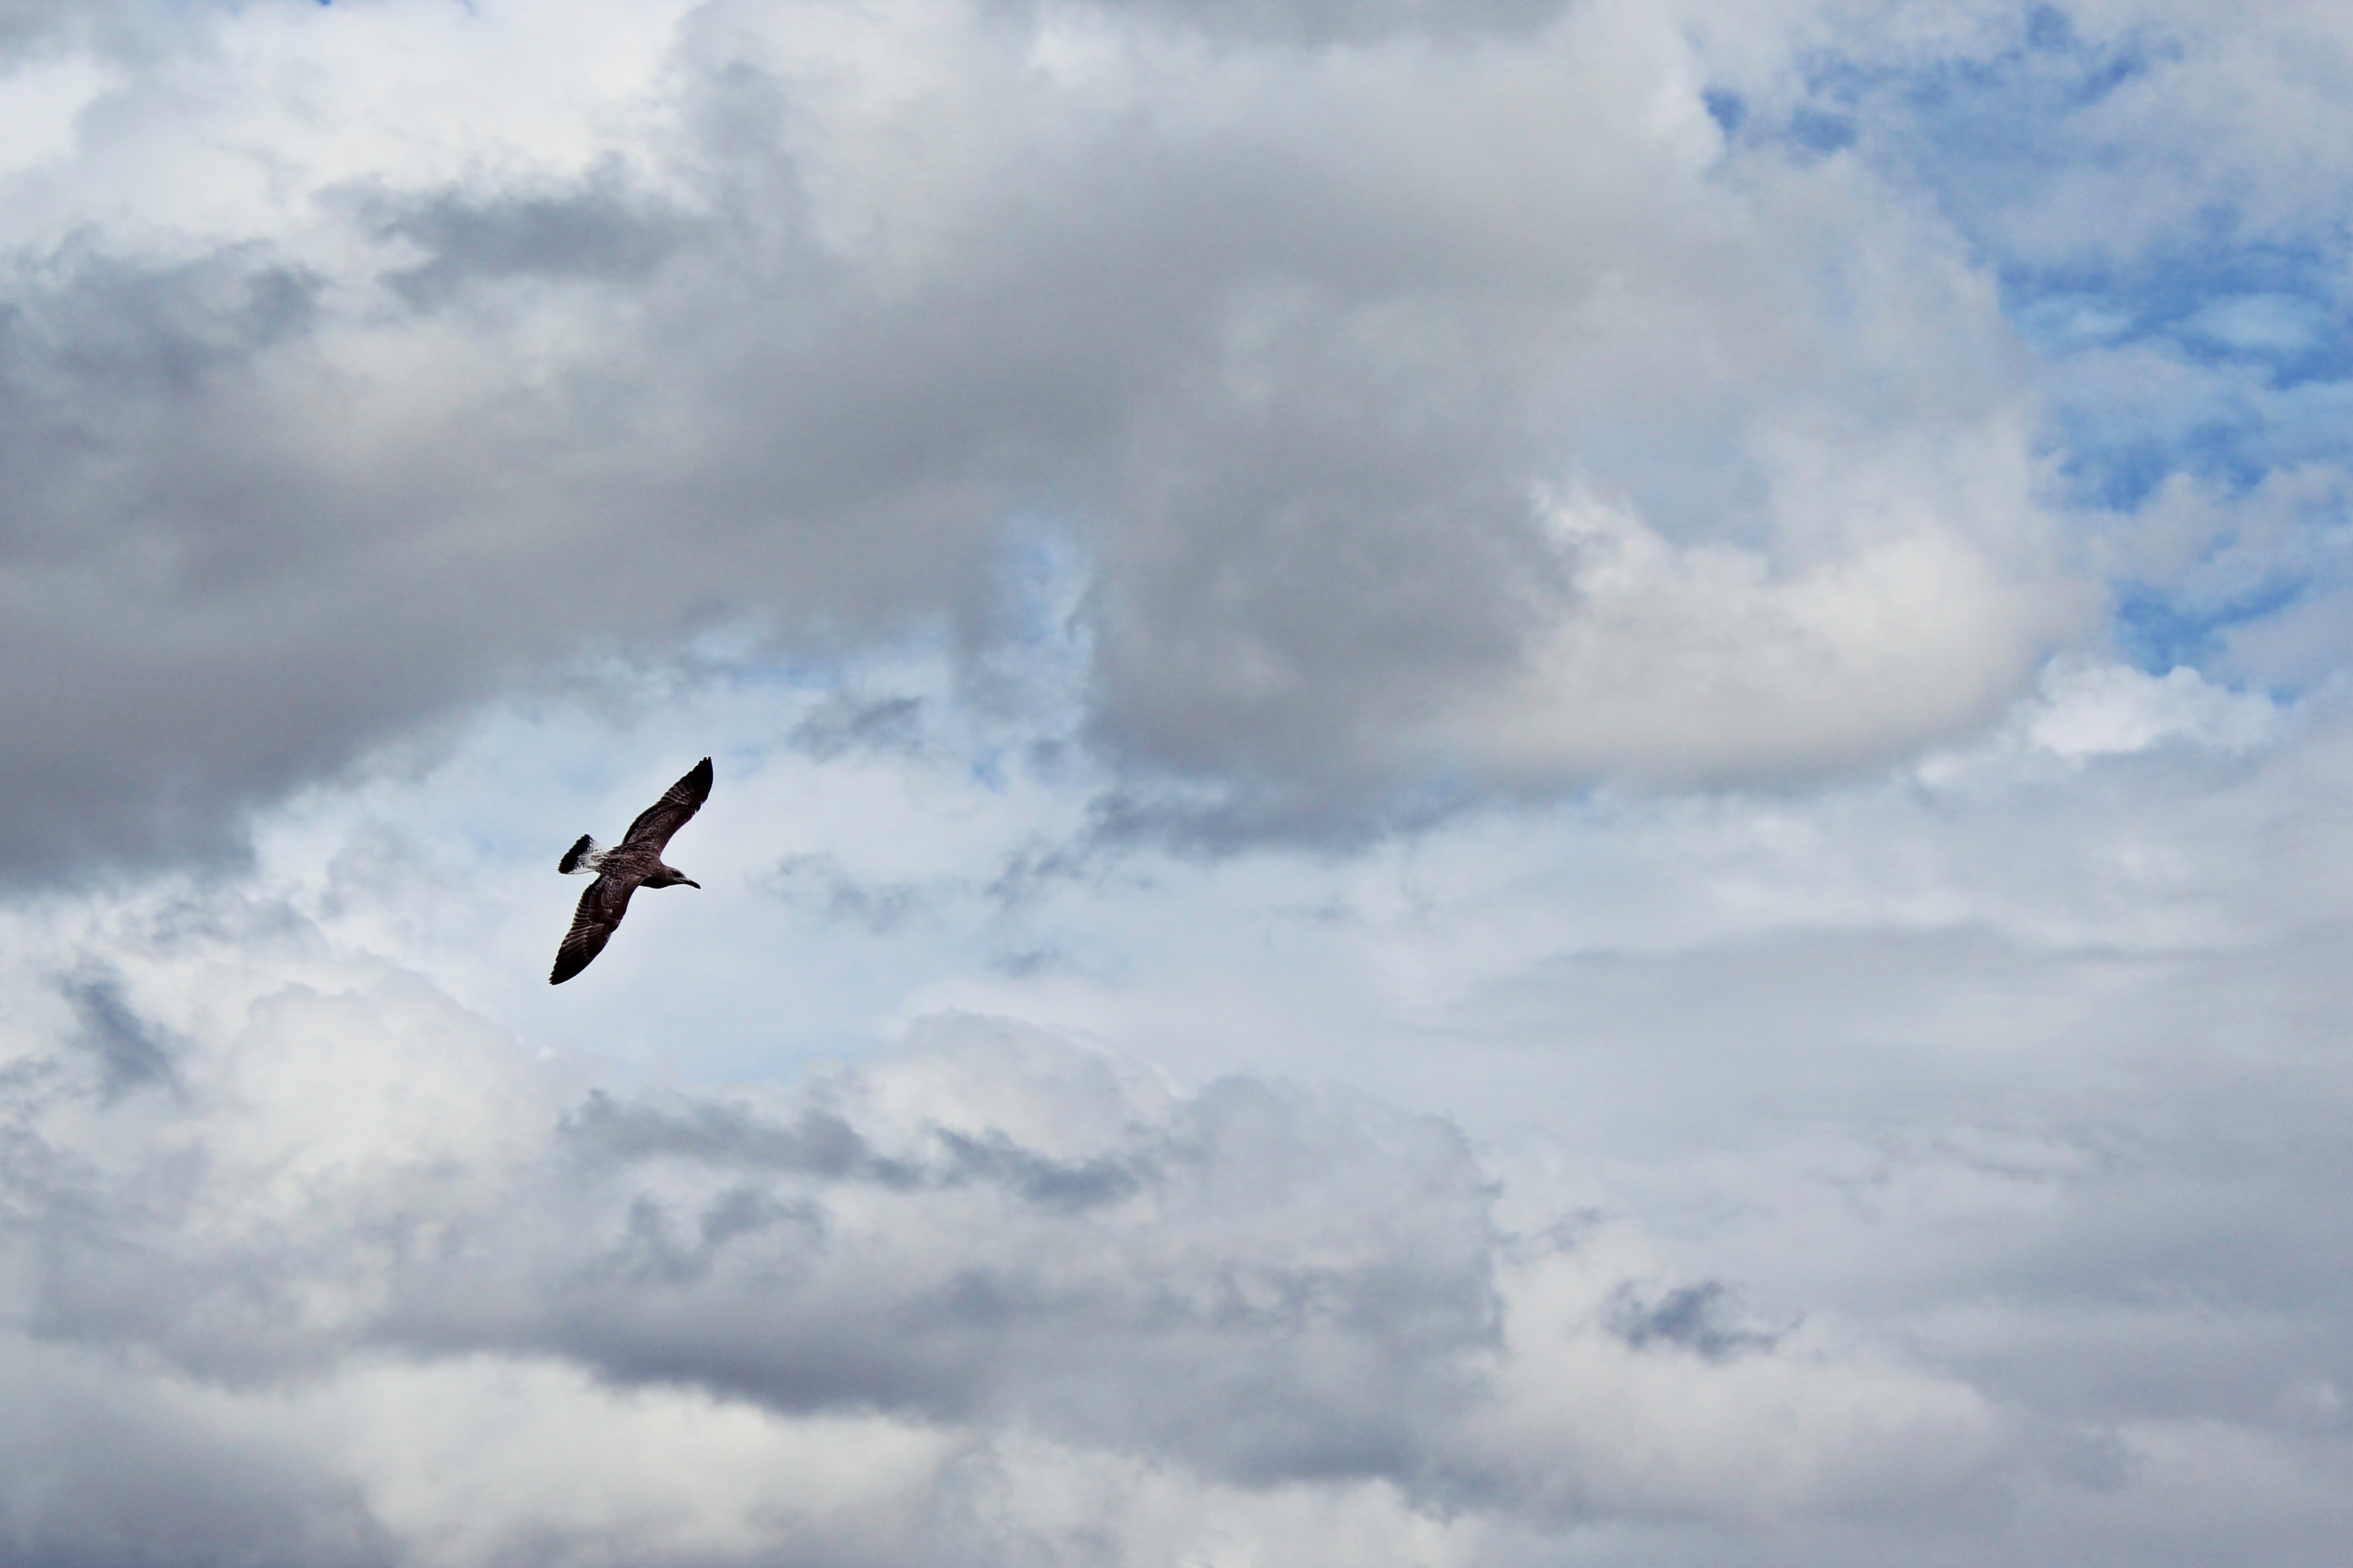
nature, bird, wing, cloud, sky, white, animal, fly, seagull, airplane, vehicle, flight, blue, float, clouds, water bird, clouds form, airy, slightly, ease, lightweight, thundery, meteorological phenomenon, atmosphere of earth